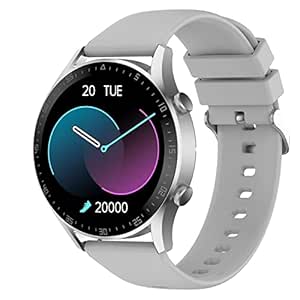
Fire-Boltt India's No 1 Smartwatch Brand Talk 2 Bluetooth Calling Smartwatch with Dual Button
Category: Electronics
Price: 2199 (list price: 9999)
Rating: 4.2 (29,472 ratings)
About this product: 【Bluetooth Calling Watch】- Fire-Boltt Talk 2 smart watch enables you to make and receive calls directly from your watch via the built-in speaker and microphone. This smartwatch features a dial pad, option to access recent calls & sync your phone’s contacts.;【Dual Button Technology】- This smart watch with call function has dual buttons to carry out the tasks more efficiently and easily. Use the first button to change the menu style and to return to the first page, use the second button to quickly land to the exercise page|【Voice Assistant】- Command your mobile phone with your smartwatch, the watch has a voice assistant built in to make work easy and fast. Tap on the AI feature to activate the mobile phone voice assistant and make calls smoothly, or hear the weather update;【60 Sports Modes】- Track 60 different sports mode like running, walking, climbing, kabbadi, cricket and many more, get the benefit of every sweat and calorie lost【IP68 Water Resistant】- This smartwatch can withstand dust, spills, raindrops and is sweatproof too.|【Built In Mic & Speaker】- Enjoy listening to your favour ite tunes on the watch and experience HD Calling through the built in Mic;【1.28 inch HD Display】- This smartwatch has a 1.28” TFT LCD Full Touch Display with a 2D High Hardness Glass for super protection and a high resolution of 240*240 pixels 【Full Metal Body】- This watch is long lasting and durable with its metal body feature|【SPo2 Monitoring】- Monitor your blood oxygen levels any time anywhere. 【360 Health Ecosystem】- With this watch track your heart rate, calorie, step count and multiple sports modes with easy touch;【Play Games On Your Wrist】- Play 2 mini games in your pastime or leisure time.; 【Smart Notification】- Get all your mobile phone notifications on the watch and stay updates about trends, meeting emails and much more. 【Remotely access smartphone features】- Click pictures, change music tracks on the watch with a single touch. System requirements: Compatible with android 4.4 or above, iOS 8.0 or above, Bluetooth version 5.0 and above.|Band Material Type: Silicone; Compatible Devices: Smartphonetablet; Band Color: Grey; Included Components: 1u Smartwatch, 1u Charging Cable, 1u Manual; Color Name: Silver Grey; Human Interface Input: Buttonstouch Screenmicrophone; Clasp Type: Tang Buckle